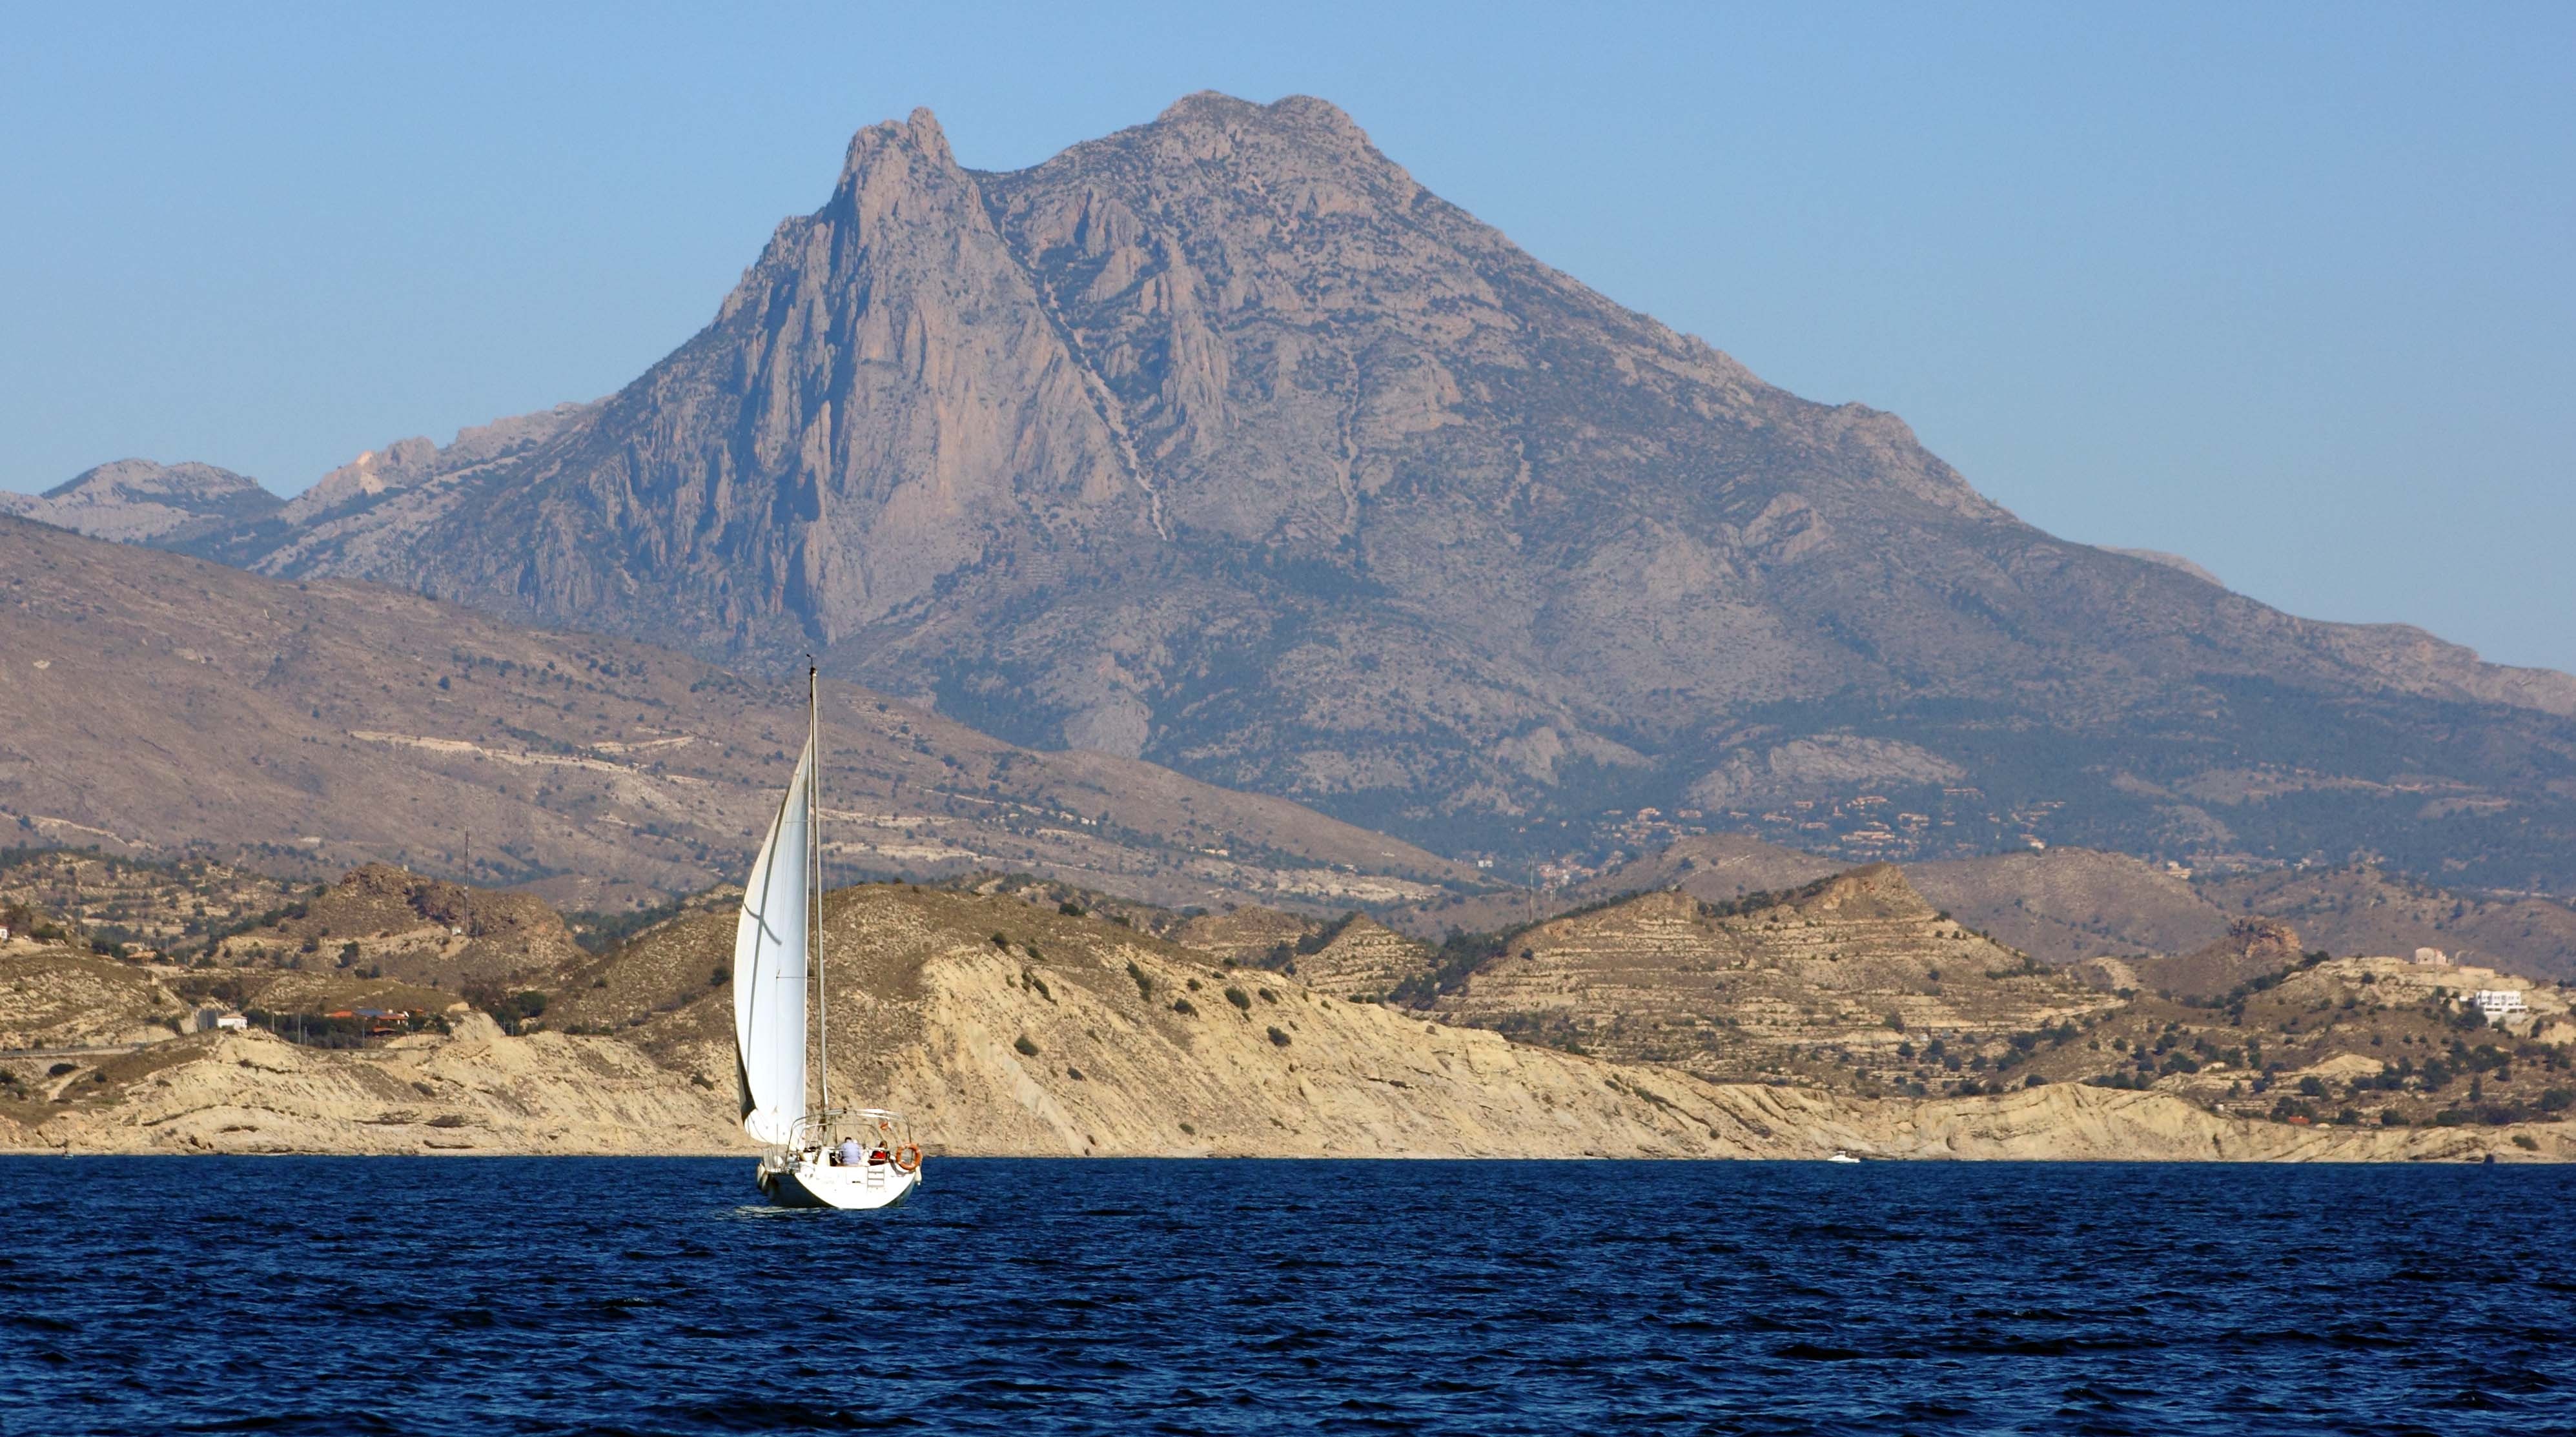
landscape, sea, water, mountain, sky, boat, lake, vehicle, sailing, bay, blue, sailboat, loch, yachts, cape, mountain and water